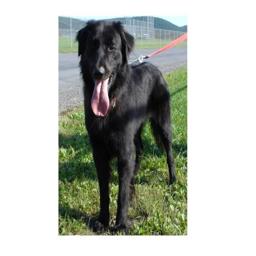
Animal: dogs